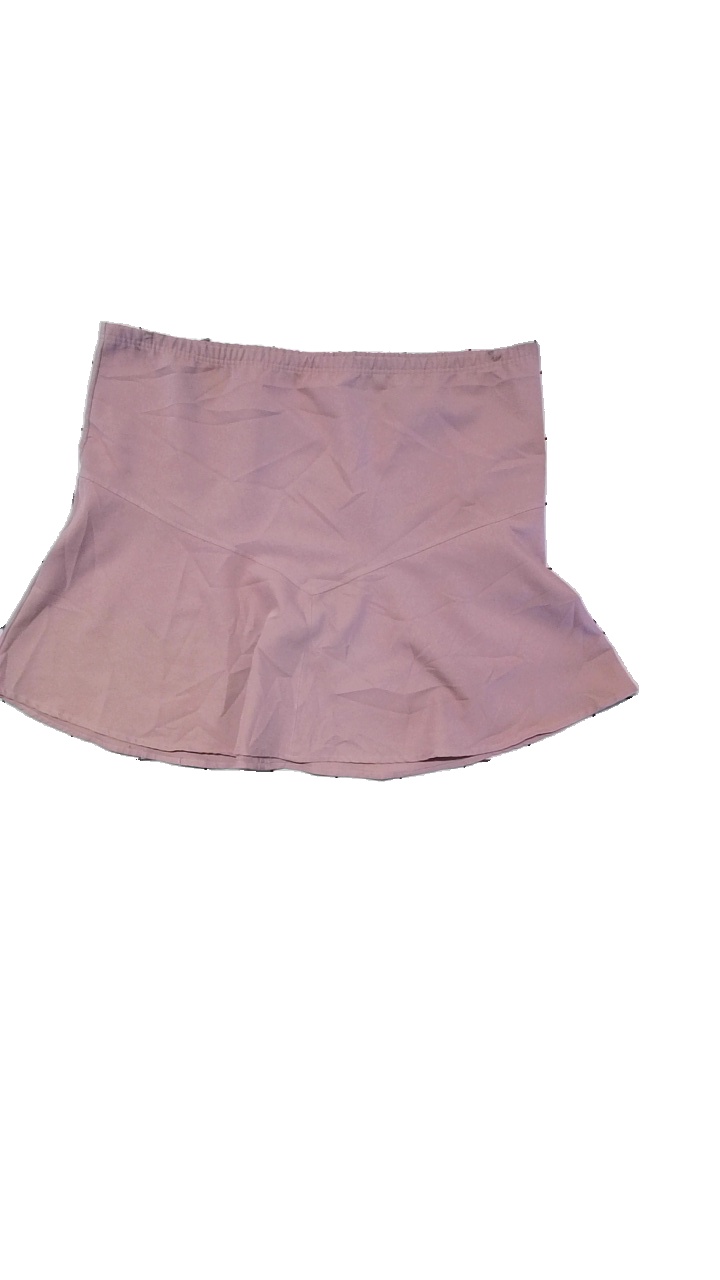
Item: Skirt (Ladies)
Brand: Classic
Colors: Purple
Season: All
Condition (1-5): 2
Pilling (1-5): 4
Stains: Major
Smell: Major
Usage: Recycle
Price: <50